Sturdivant Hall

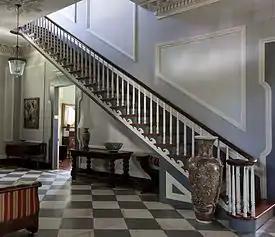
First floor hall and cantilevered staircase

The interiors of Sturdivant Hall reflect the growing taste for opulence in the United States during the 1850s. The first floor has elaborate plasterwork and millwork throughout, with the drawing room and ladies parlor being the most detailed. They both feature door surrounds with Corinthian columns and are ringed by paneled pilasters, topped by plaster cornices. The main entrance for the first floor enters a L-shaped front hall, with a cantilevered staircase in the side portion of the hall. Other rooms on the first floor are the dining room, gentleman's parlor, and the warming room. The second floor houses a T-shaped hall and four bedrooms. From there, another cantilevered stair leads to an attic-level landing. From this landing a spiral stair winds around a central pole up to the cupola.